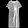
Label: Dress